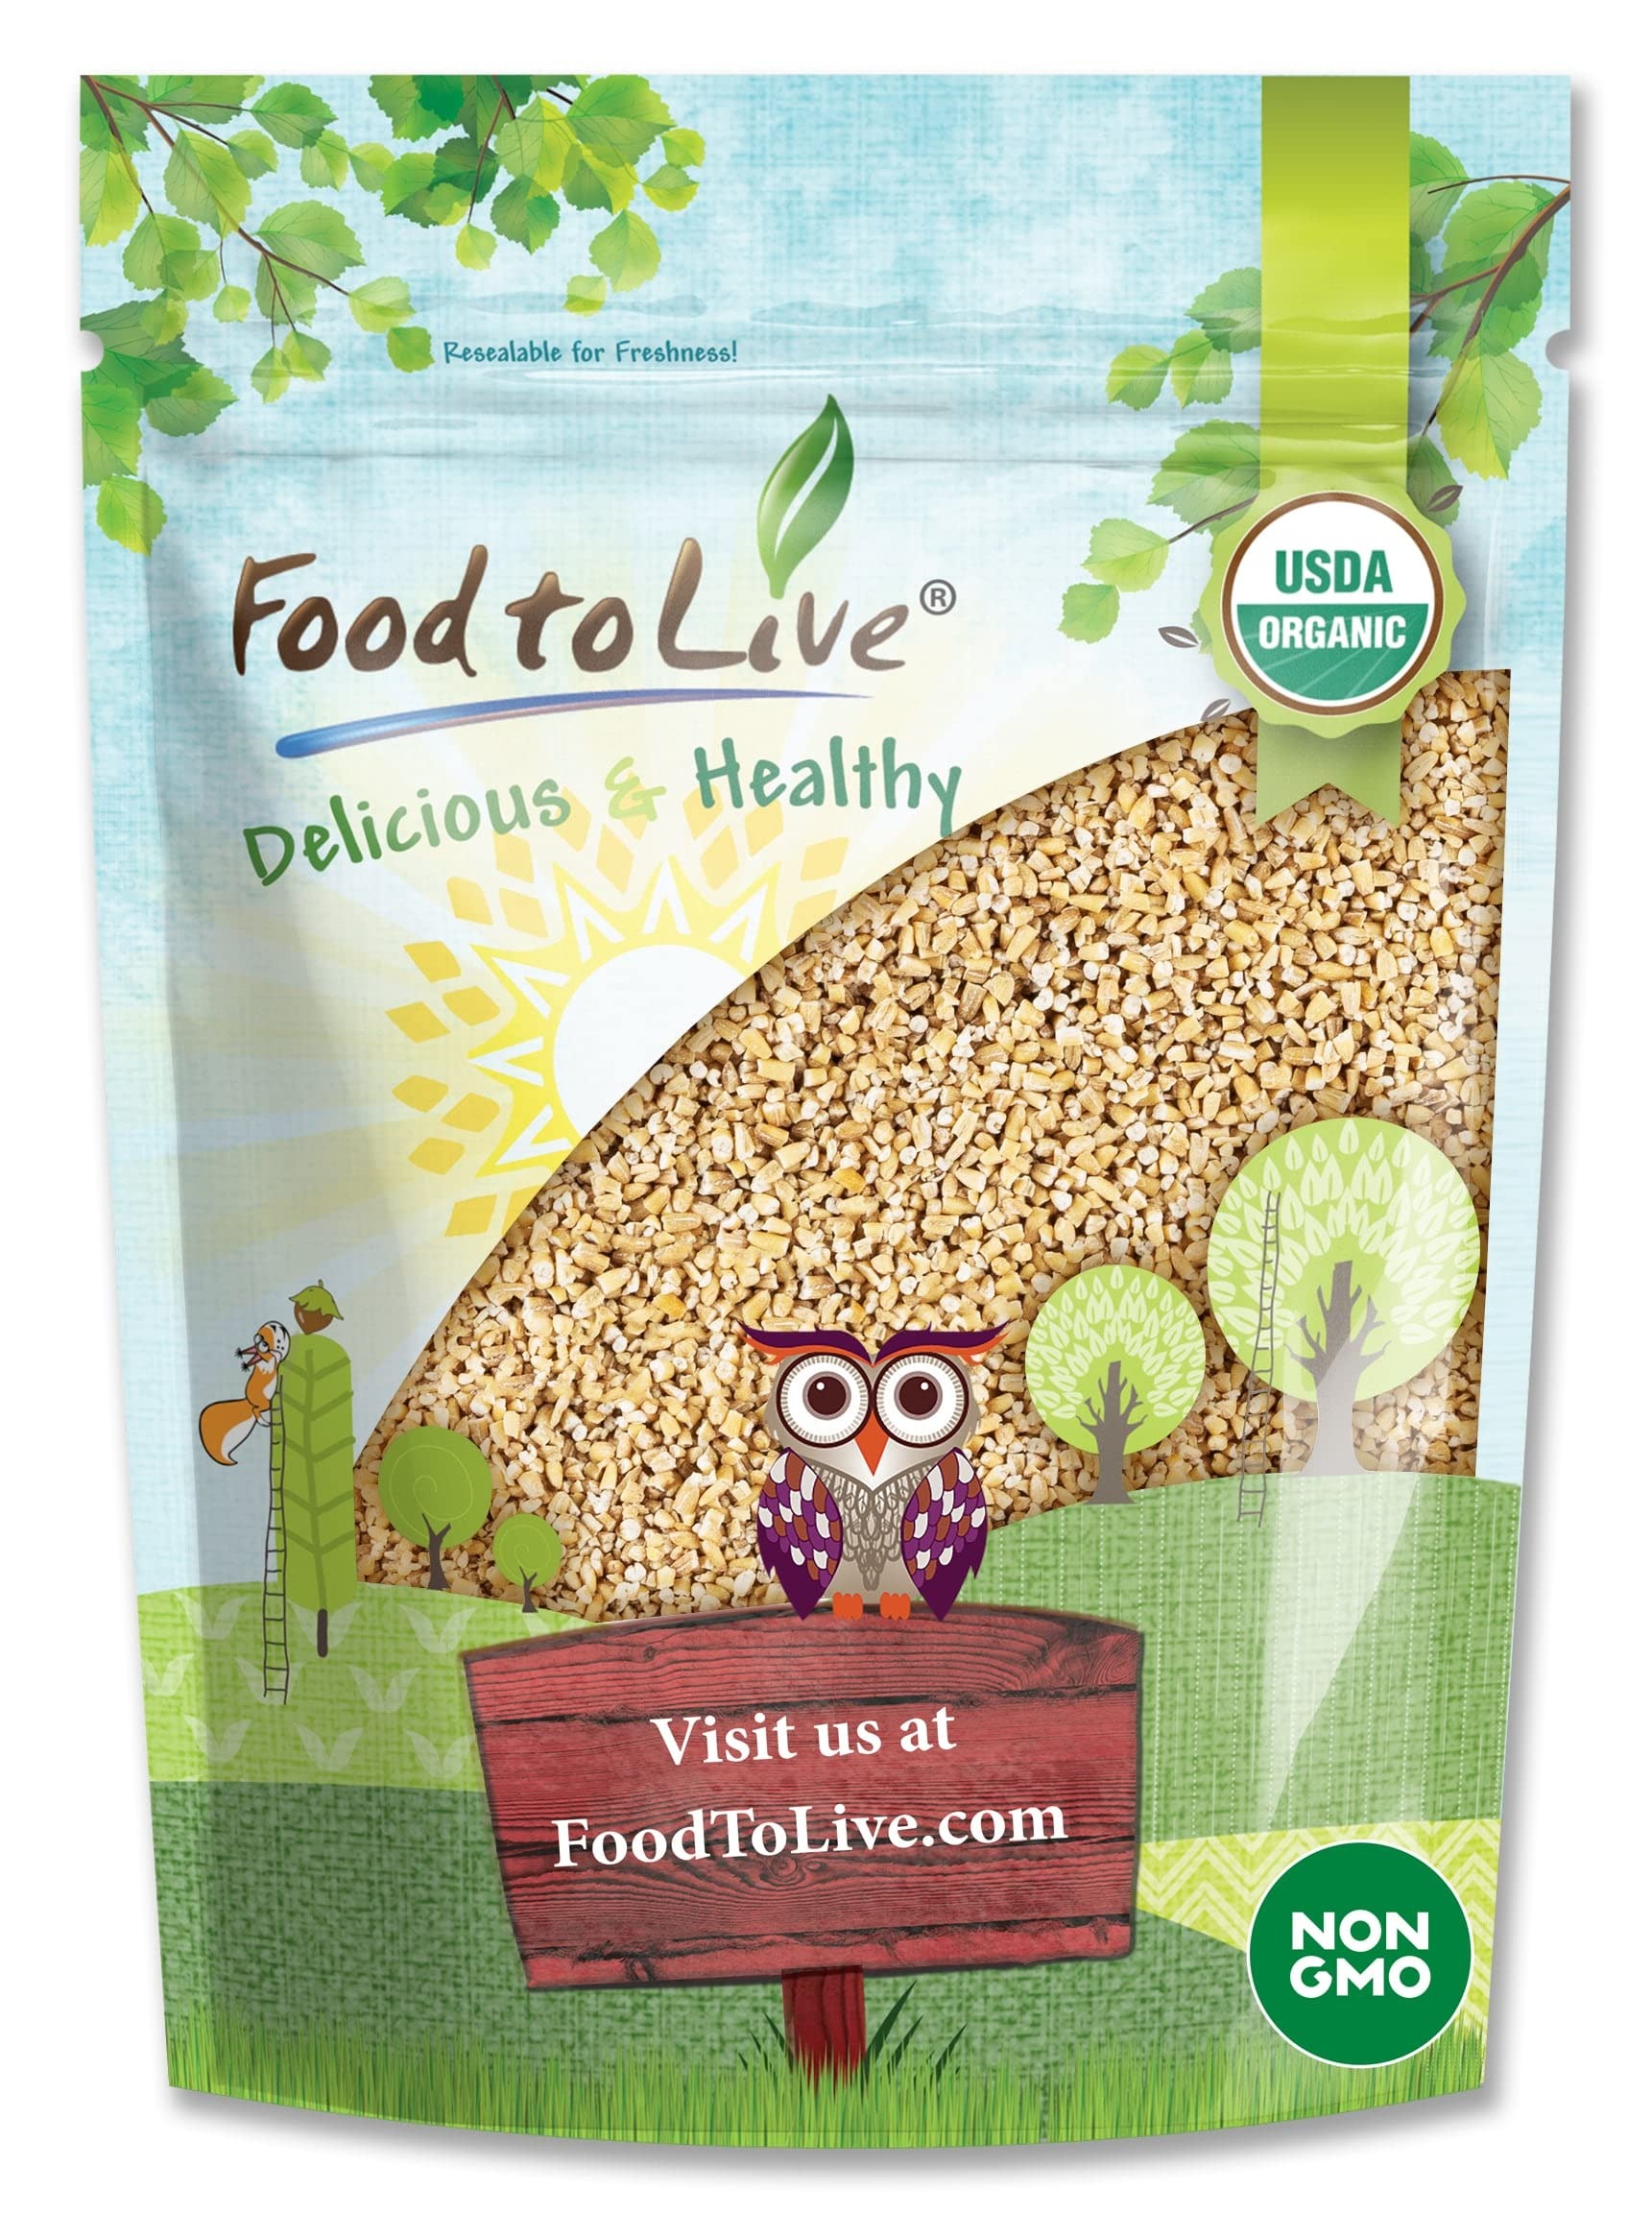
Item Name: Food to Live Organic Steel Cut Oats, 1 Pound — 100% Whole Grain Irish Oats, Non-GMO Cereal, Non-Irradiated, Vegan, Bulk, Product of the USA
Bullet Point 1: HEALTHY CRUSHED GRAIN: Organic Steel Cut Oats are one of the healthiest grains rich in protein and dietary fiber.
Bullet Point 2: SOURCE OF ESSENTIAL MINERALS: Cooked Organic Steel Cut Oats give you calcium, iron, magnesium, and zinc.
Bullet Point 3: EASY TO COOK: Due to the small size of the pieces Organic Steel Cut Oats cooked much faster than whole oats grains, keeping all its nutritional value.
Bullet Point 4: CERTIFIED ORGANIC: Organic Steel Cut Oats from Food To Live are non-GMO and safe for everyone. They contain no toxins.
Bullet Point 5: GREAT SOURCE OF ENERGY: One serving of cooked Organic Steel Cut Oats will fuel your body for hours.
Value: 16.0
Unit: Ounce

Price: 13.27